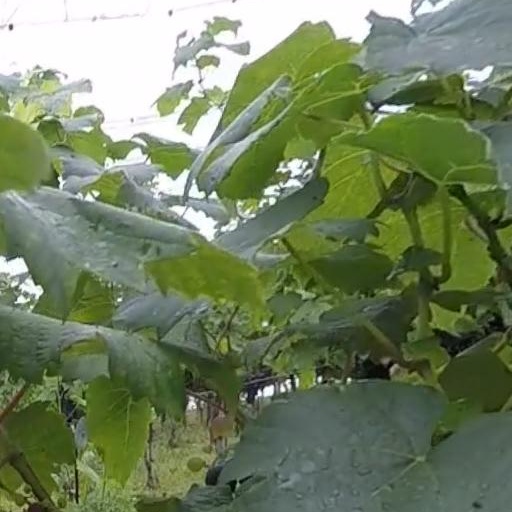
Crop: grape